Question: Please indicate a possible affordance area of the frisbee that can be used for catching
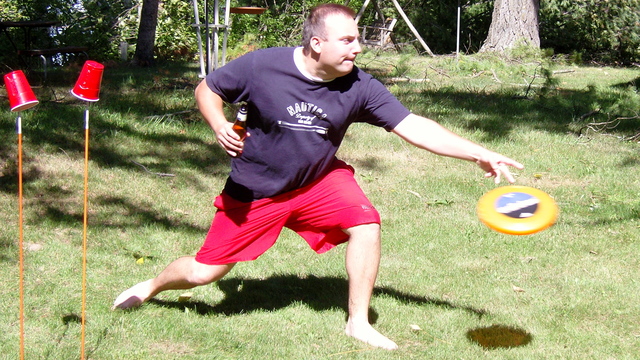
Answer: [477.5, 181, 559.5, 235]